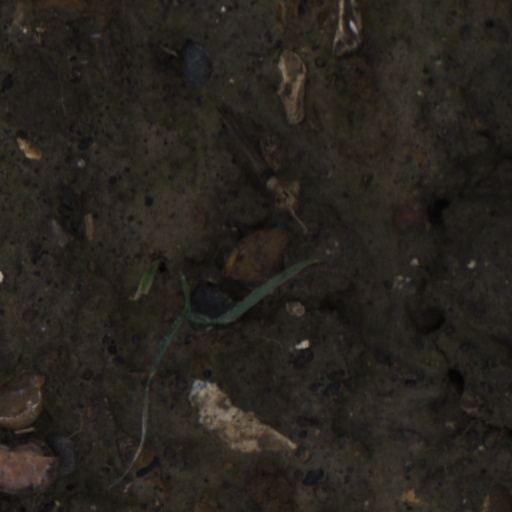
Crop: wheat